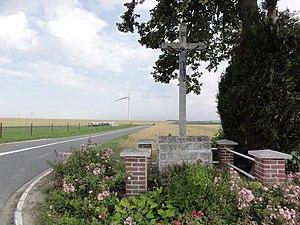
Salesches (Nord, Fr) calvaire D100.
Salesches est une commune française située dans le département du Nord, en région Hauts-de-France.